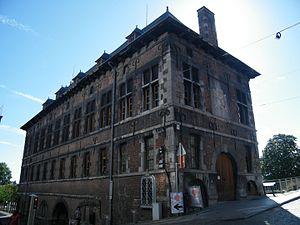
Musée Archéologique, ancienne boucherie et Halle al'Chair This is a photo of a monument in Wallonia, number: 92094-CLT-0012-01
La Halle al'Chair, sise dans la ville belge de Namur, est un bâtiment historique de style Renaissance mosane construit au XVIᵉ siècle. Édifié à l'origine pour la corporation des bouchers, il abrite aujourd'hui le musée archéologique de Namur.